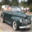
Label: automobile